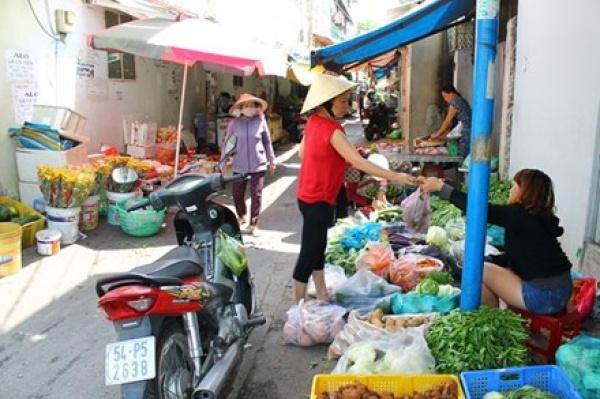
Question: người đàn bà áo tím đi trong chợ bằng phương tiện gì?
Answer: bà ấy đi bộ